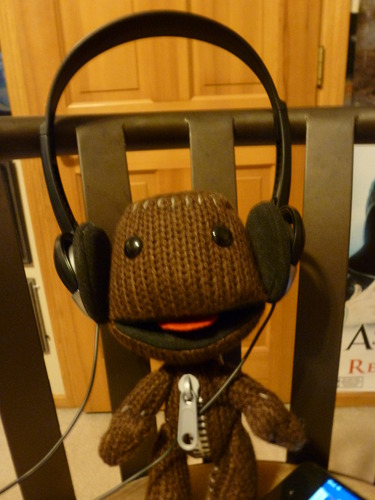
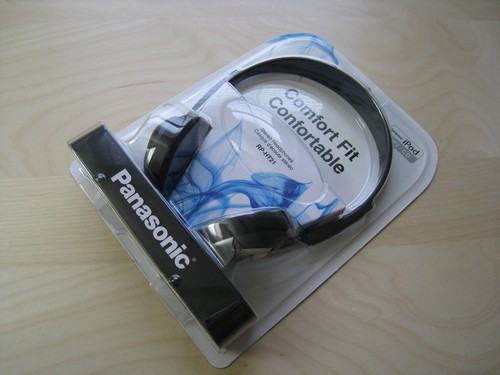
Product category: headphones
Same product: yes